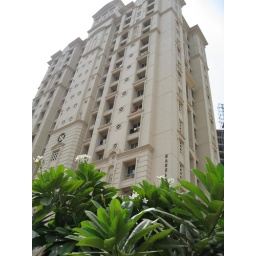
Our house is in this building